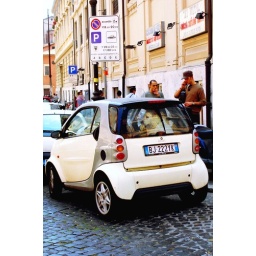
Big dog in a little car (Rome Jewish Ghetto)